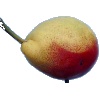
Label: Pear 2